Trovebox

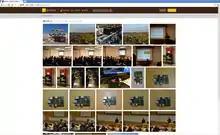
A Trovebox user's homepage

Trovebox was initially started by Jaisen Mathai as a Kickstarter project and launched in December 2011. Trovebox was originally known as OpenPhoto until being rebranded in January 2013.